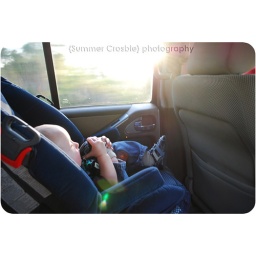
Here's what Parker look like everyday in the car. Strapped in a car seat and entertaining himself.